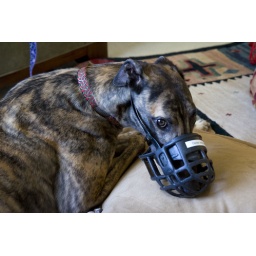
My new puppy napping by the window and giving me &amp;quot;the eyes&amp;quot;